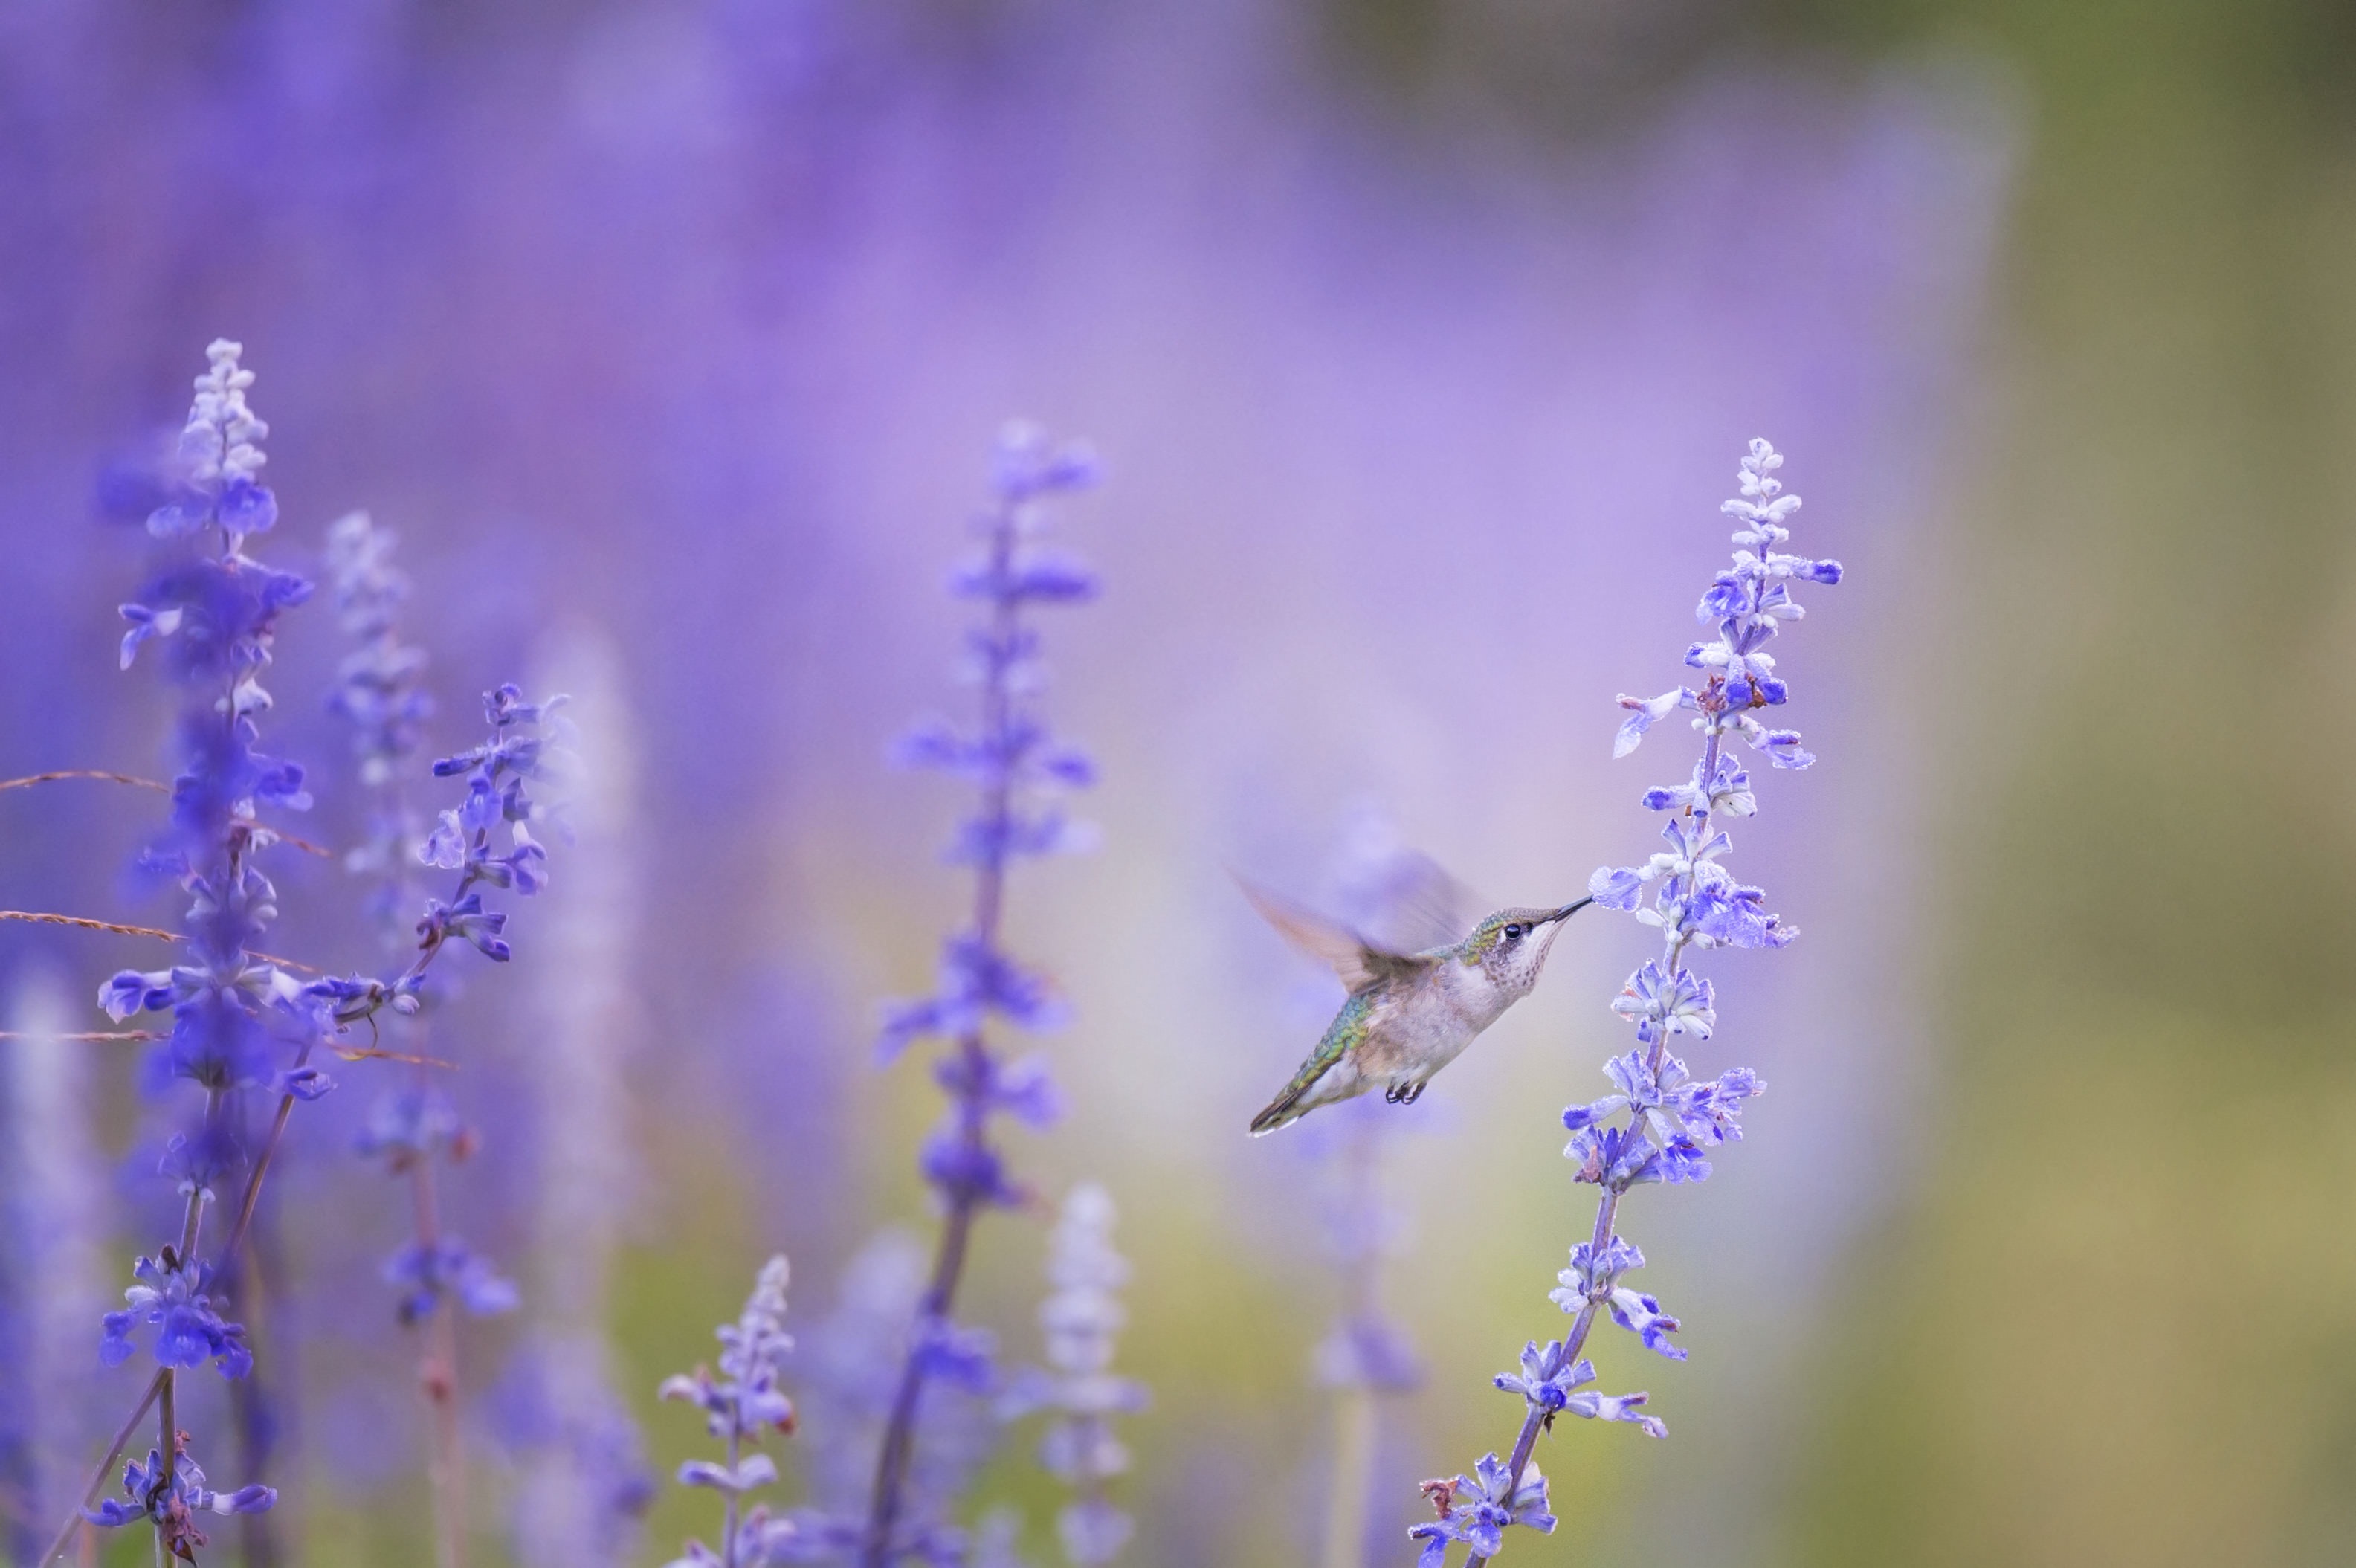
nature, grass, blossom, bird, plant, meadow, flower, bloom, frost, animal, hummingbird, flora, lavender, wildflower, flowers, close up, petals, moisture, macro photography, flowering plant, grass family, plant stem, land plant, english lavender